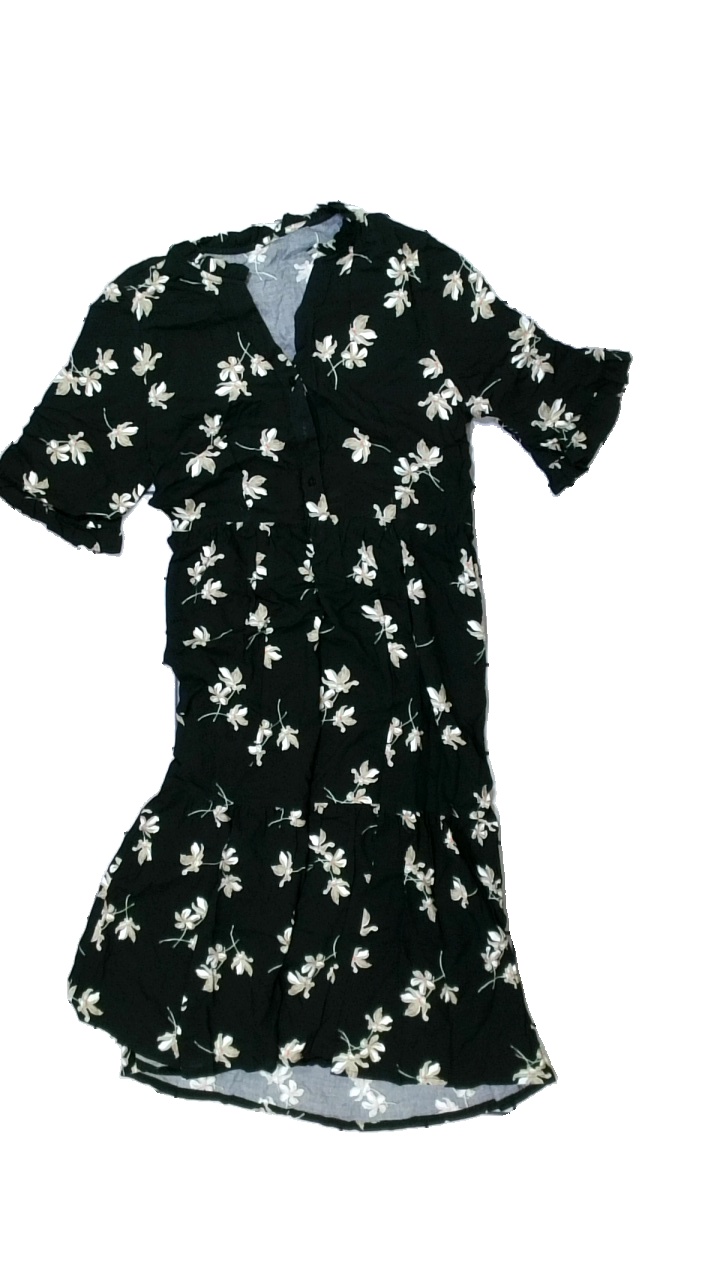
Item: Dress (Ladies)
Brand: Missing
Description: blommig klänning
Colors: Black, Green, Beige
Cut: Regular
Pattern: Floral print
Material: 100% viscose
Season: All
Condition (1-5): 5
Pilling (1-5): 5
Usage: Reuse
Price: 50-100